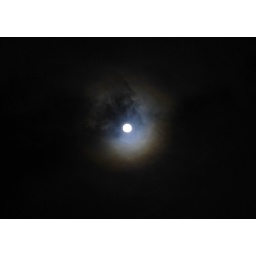
A white hole in the clouds